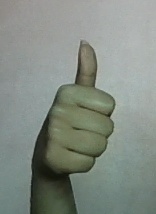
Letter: aleff